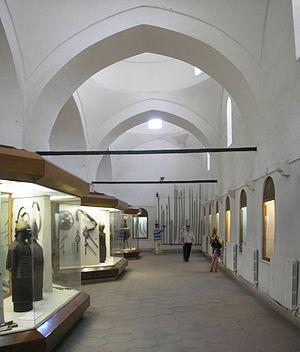
Le palais de Topkapı est un palais d'Istanbul, en Turquie. De 1465 à 1853, il est la résidence de ville, principale et officielle, du sultan ottoman. Le palais est construit sur l’emplacement de l’acropole de l’antique Byzance. Il domine la Corne d'Or, le Bosphore et la mer de Marmara. Le nom de « Topkapı Sarayı » signifie littéralement « palais de la porte des canons », d'après le nom d'une porte voisine aujourd'hui disparue. Il s'étend sur 700 000 m², et est entouré de cinq kilomètres de remparts.